2018 24 Hours of Daytona

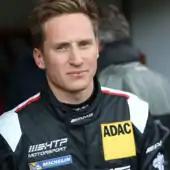
Renger van der Zande "(pictured in 2016)" took the overall pole position for Wayne Taylor Racing.

Thursday afternoon's 75-minute qualifying session was divided into three groups. All three categories had 15-minute individual sessions, and regulations stipulated teams to nominate a single driver to qualify their cars. The competitors' fastest lap times determined the starting order with the grid arranged to put the Prototype and GTLM cars ahead of all GTD entries. Van Der Zande for WTR took the third pole position of his career, on his final lap with a time of 1 minute, 36.083 seconds; he ran deep at turn five through later braking. This was WTR's first pole position at Daytona since Max Angelelli in the 2010 event. He was joined on the grid's front row by Castroneves who had pole position for Penske in the closing minutes until Van der Zande's lap.